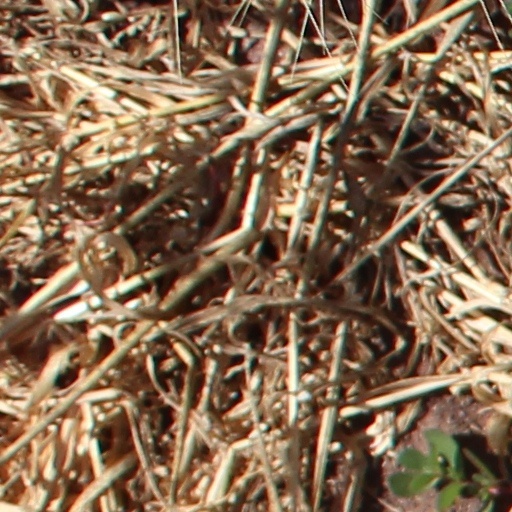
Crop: wheat